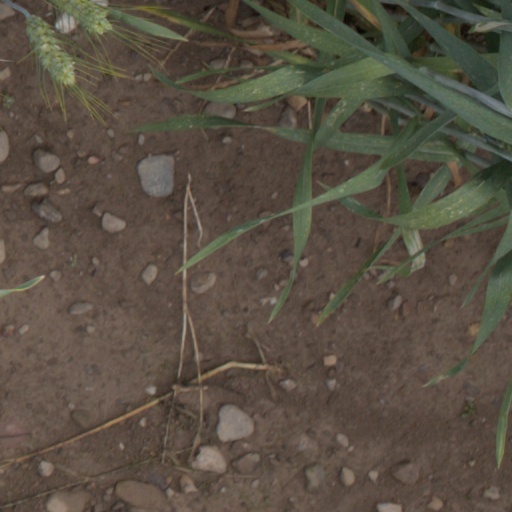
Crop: wheat